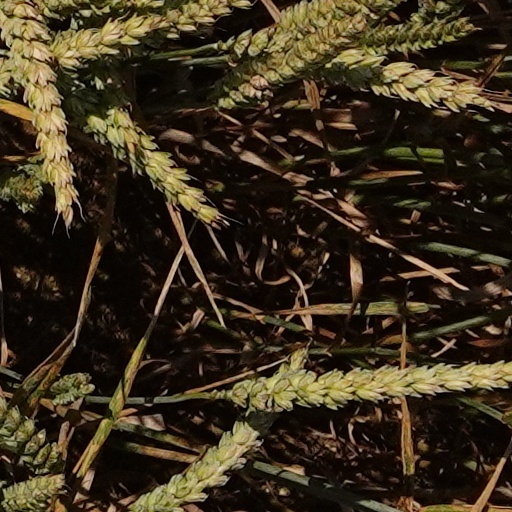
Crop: wheat